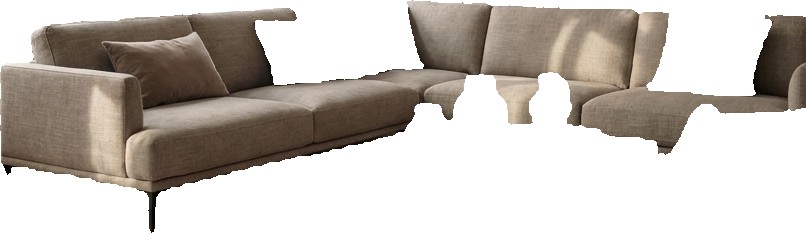
Surface category: sofa